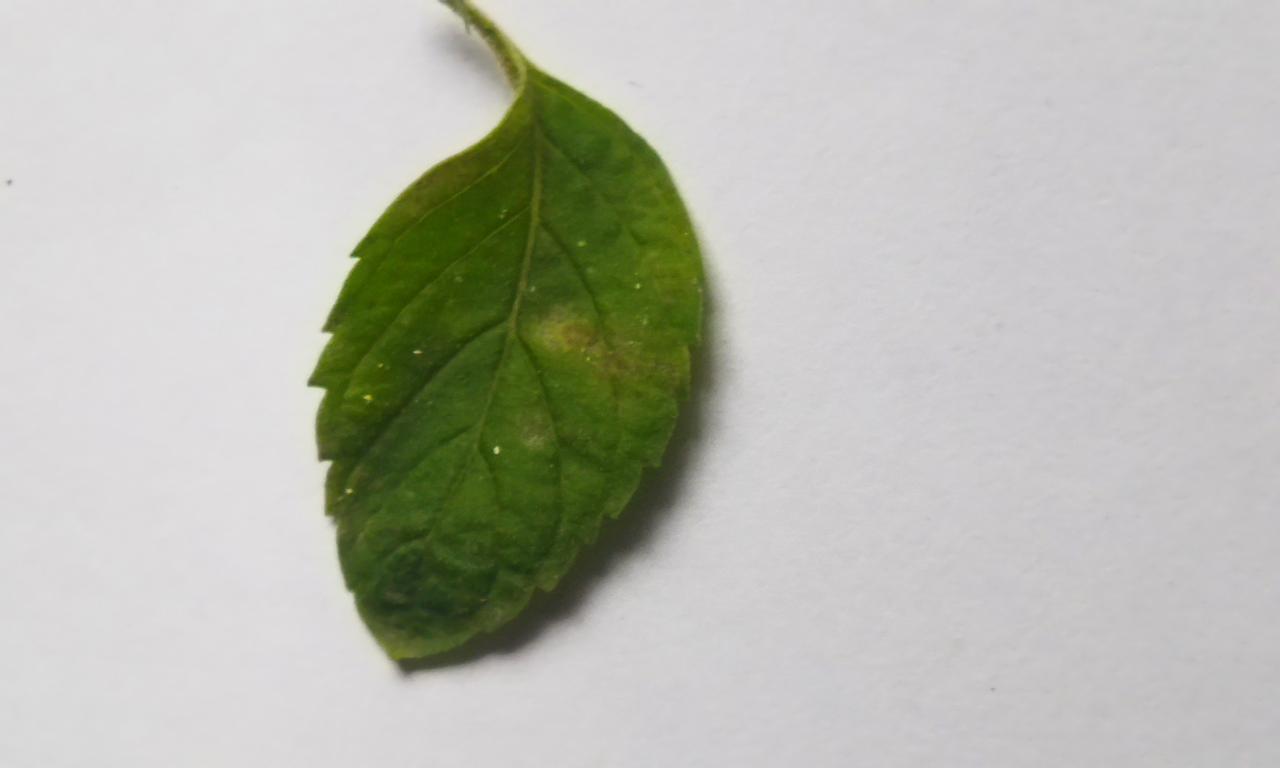
Label: Spoiled